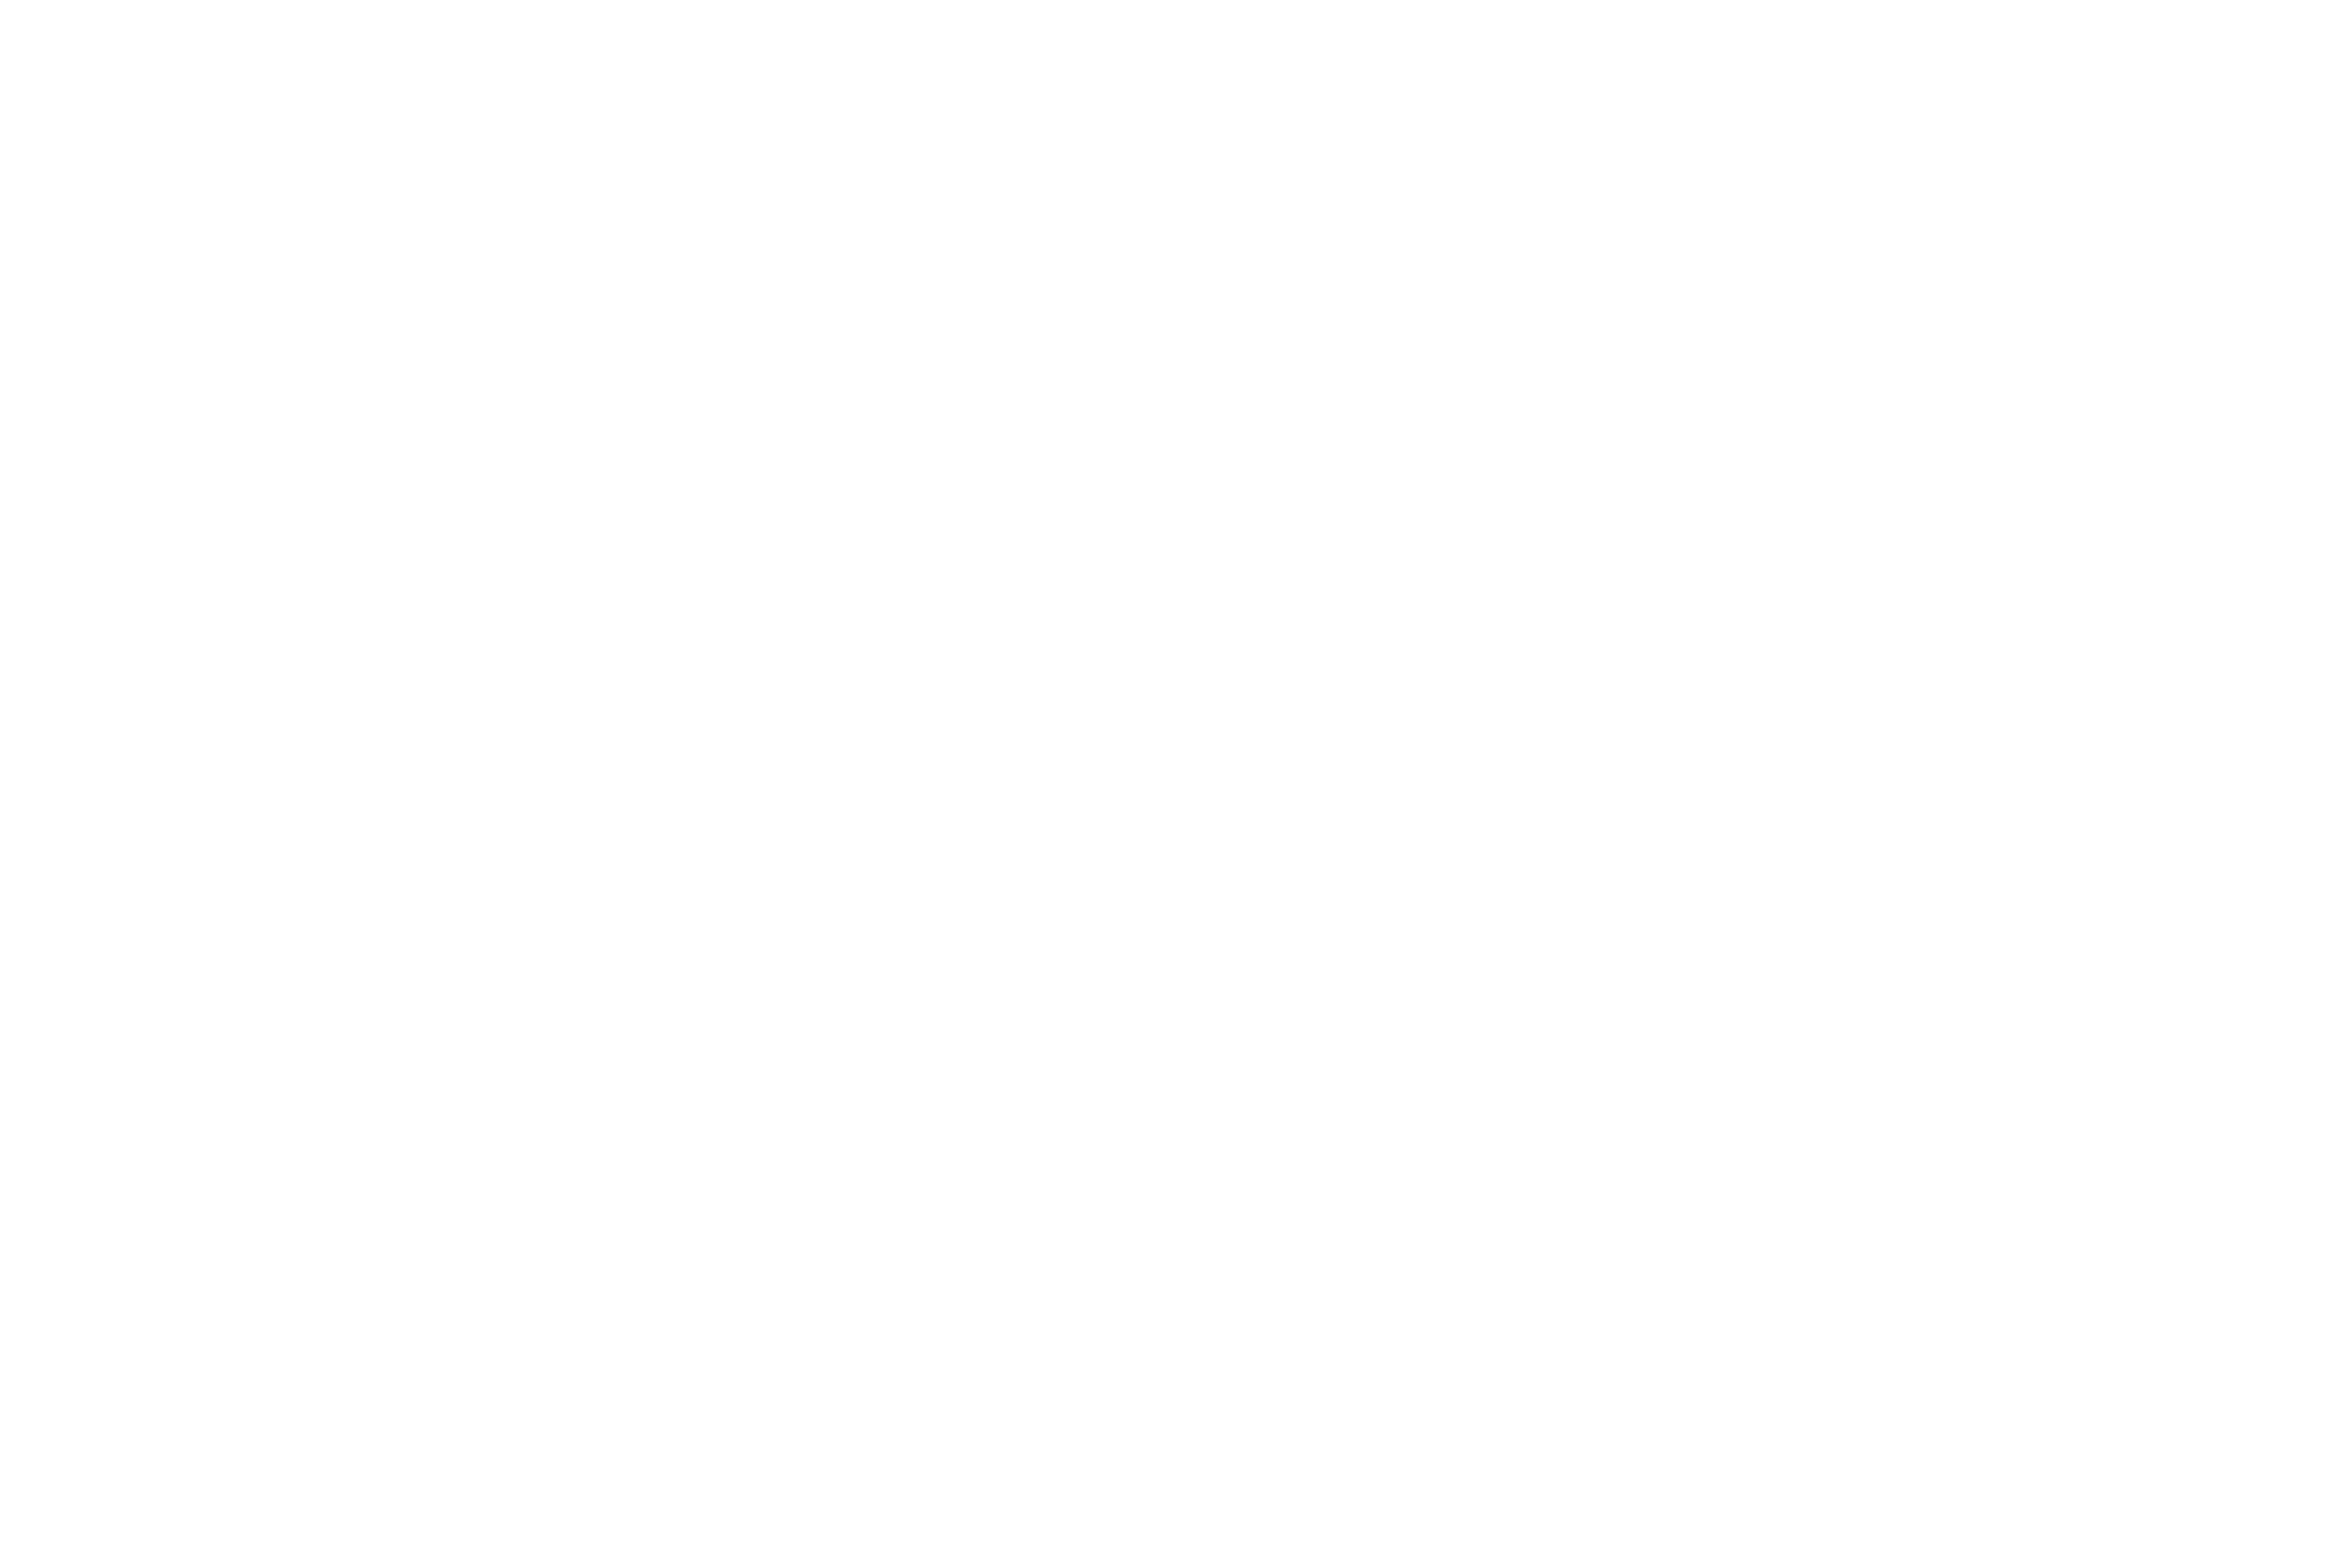
line, product